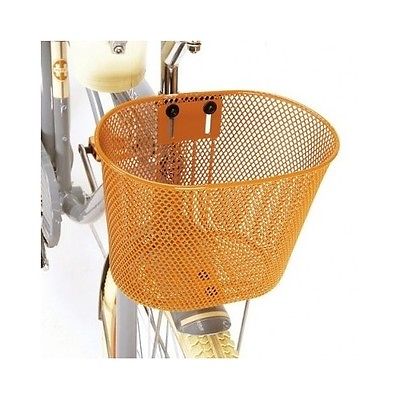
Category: bicycle